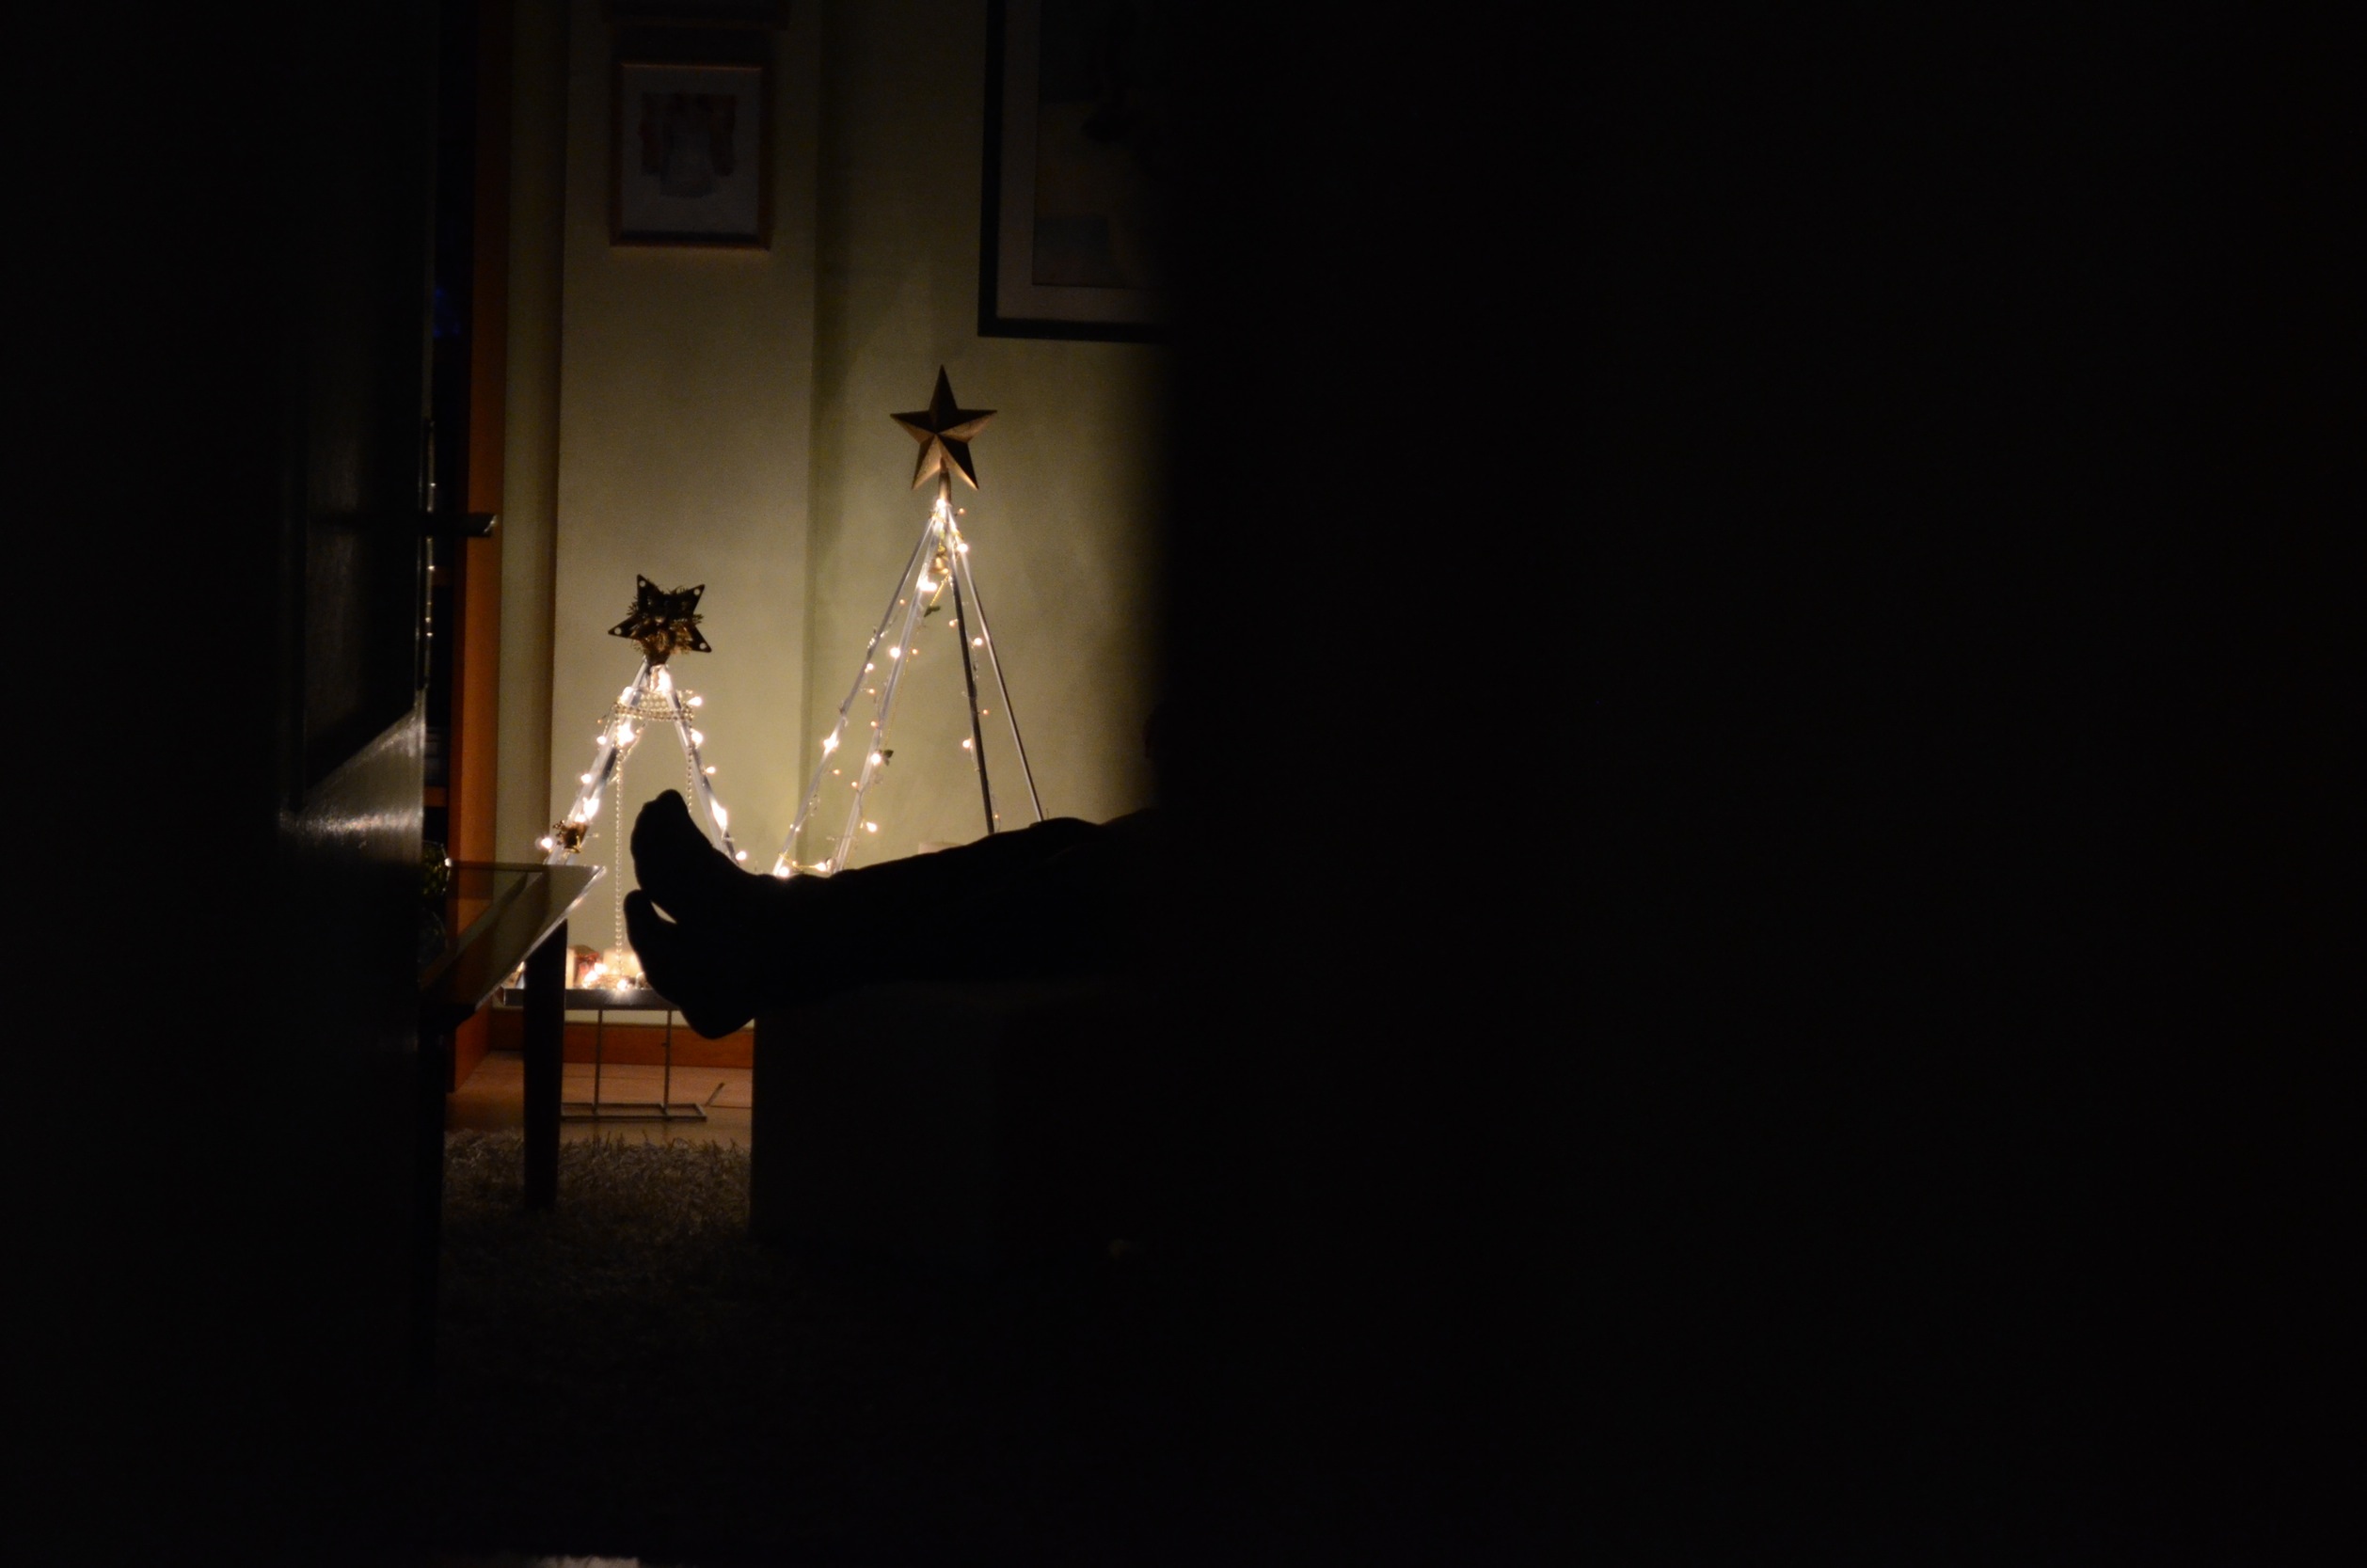
tree, light, night, star, chain, feet, celebration, decoration, shadow, darkness, christmas, lighting, decor, festive, illuminated, lights, xmas, fairy, comfortable, homely